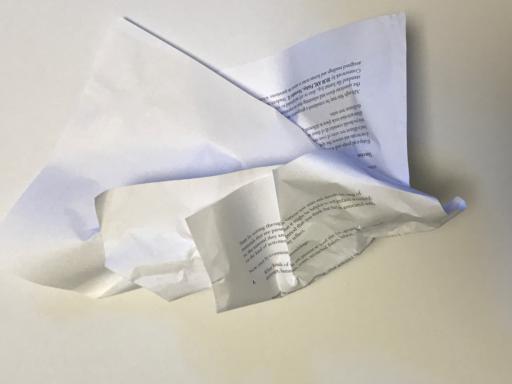
Label: paper